Formylation

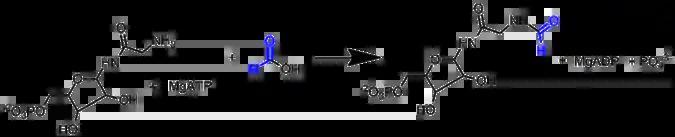
Reaction catalyzed by PurT GAR transformylase

AICAR transformylase requires the coenzyme N10-formyltetrahydrofolate (N10-formyl-THF) as the formyl donor for the formylation of AICAR to FAICAR. However, AICAR transformylase and GAR transformylase do not share a high sequence similarity or structural homology.